Joel H. Lyman

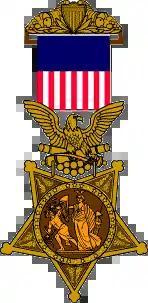
US Medal Of Honor - 1862, that he received

Rank and organization: Quartermaster Sergeant, Company B, 9th New York Cavalry. Place and date: At Winchester, Va., September 19, 1864. Entered service at: East Randolph, N.Y. Birth: Cattaraugus, N.Y. Date of issue: August 20, 1894.